Military history of Pakistan

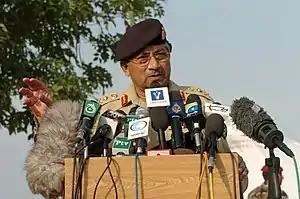
President Pervez Musharraf

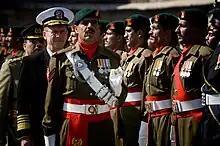
An American admiral reviews Pakistani troops in February  2008. The two countries have had close military ties since September 2001.

During World War I, the British Indian Army fought in Egypt, Palestine, Mesopotamia, Gallipoli, France, and Belgium and suffered very heavy casualties. Many troops from modern day Pakistan such as Khudadad Khan, Shahamad Khan and Mir Dast fought in France (including Flanders in modern Belgium) and received the Victoria Cross.